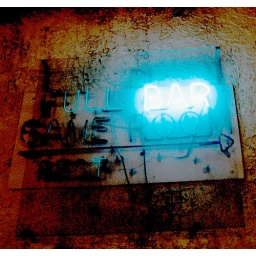
This is a variation of a photograph I took of a bar sign at Jannus Landing in Saint Petersburg, Florida.